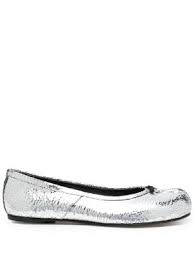
Label: Ballet Flat